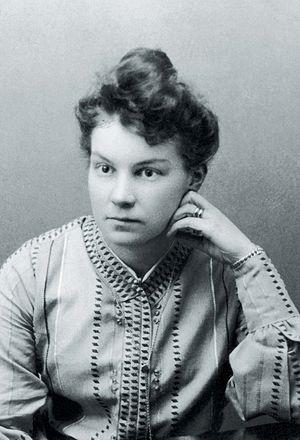
Hilja Onerva Lehtinen, connue sous son nom de plume L. Onerva, est une poétesse finlandaise. Elle a aussi écrit des nouvelles et des romans, a travaillé comme traductrice et critique littéraire.